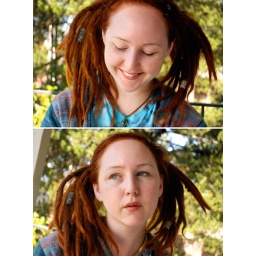
henna locks in pig tails...but i think they look more like elephant ears.